Fuggerau

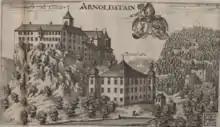
1688 view of Arnoldstein by Valvasor - to the left is the Abbey, in the middle is Schloss Rosenheim, to the right the 'Ruine Fuggerau'

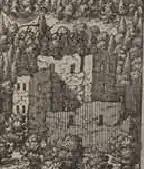
Detail

The Fuggerau was a mining and ore-smelting facility near Arnoldstein in Carinthia, Austria. It was probably set up by the Fugger family, though the name 'Fugger' was already in evidence in the area before 1495 without any links to that family.